Richard Forster (photographer)

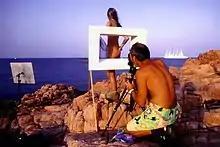
Forster and model, Corsica 1995

For his nude photography he chose the venues close to the water such as the seashore and rocks, sometimes also non-natural outdoor places such as empty urban spaces or abandoned ruins. In 1987, during a vernissage of a photo exhibition of Serge Nazarieff, Forster met Pierre Strinati, a biologist and caver who was also involved in cave nude photography. This led to own cave nudes in one of the Swiss show caves, the Vallorbe caves. He also experimented with striped light effects on the body and with symmetrical, reflected compositions. The issues concerning the nude photography could be illustrated by his citation: